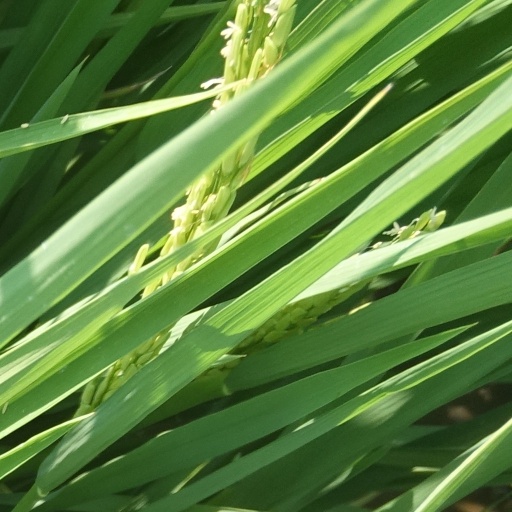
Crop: rice